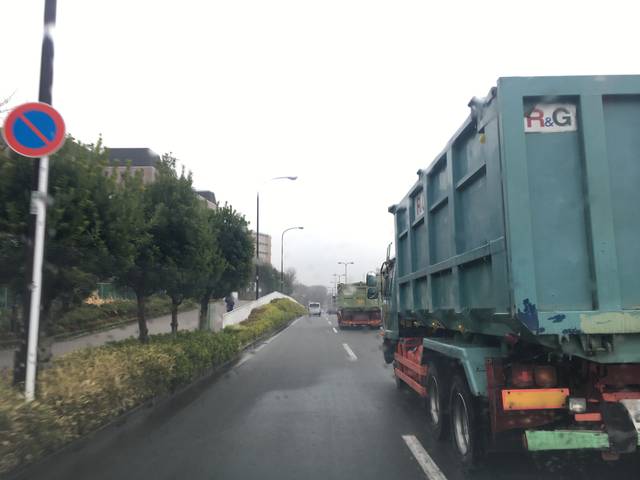
Region: Japan
Coordinates: 35.694, 139.46